David Goodwillie

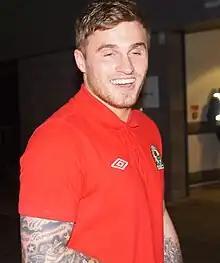
Goodwillie with Blackburn Rovers in 2012

Goodwillie signed for Premier League club Blackburn Rovers on a four-year contract on 3 August 2011. On his arrival at the club, manager Steve Kean likened the striker to "a young Wayne Rooney".